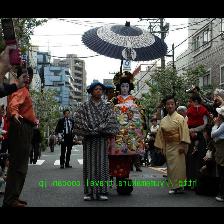
Label: Human